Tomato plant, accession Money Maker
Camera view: bottom (45 deg); turntable rotation: 30 degrees
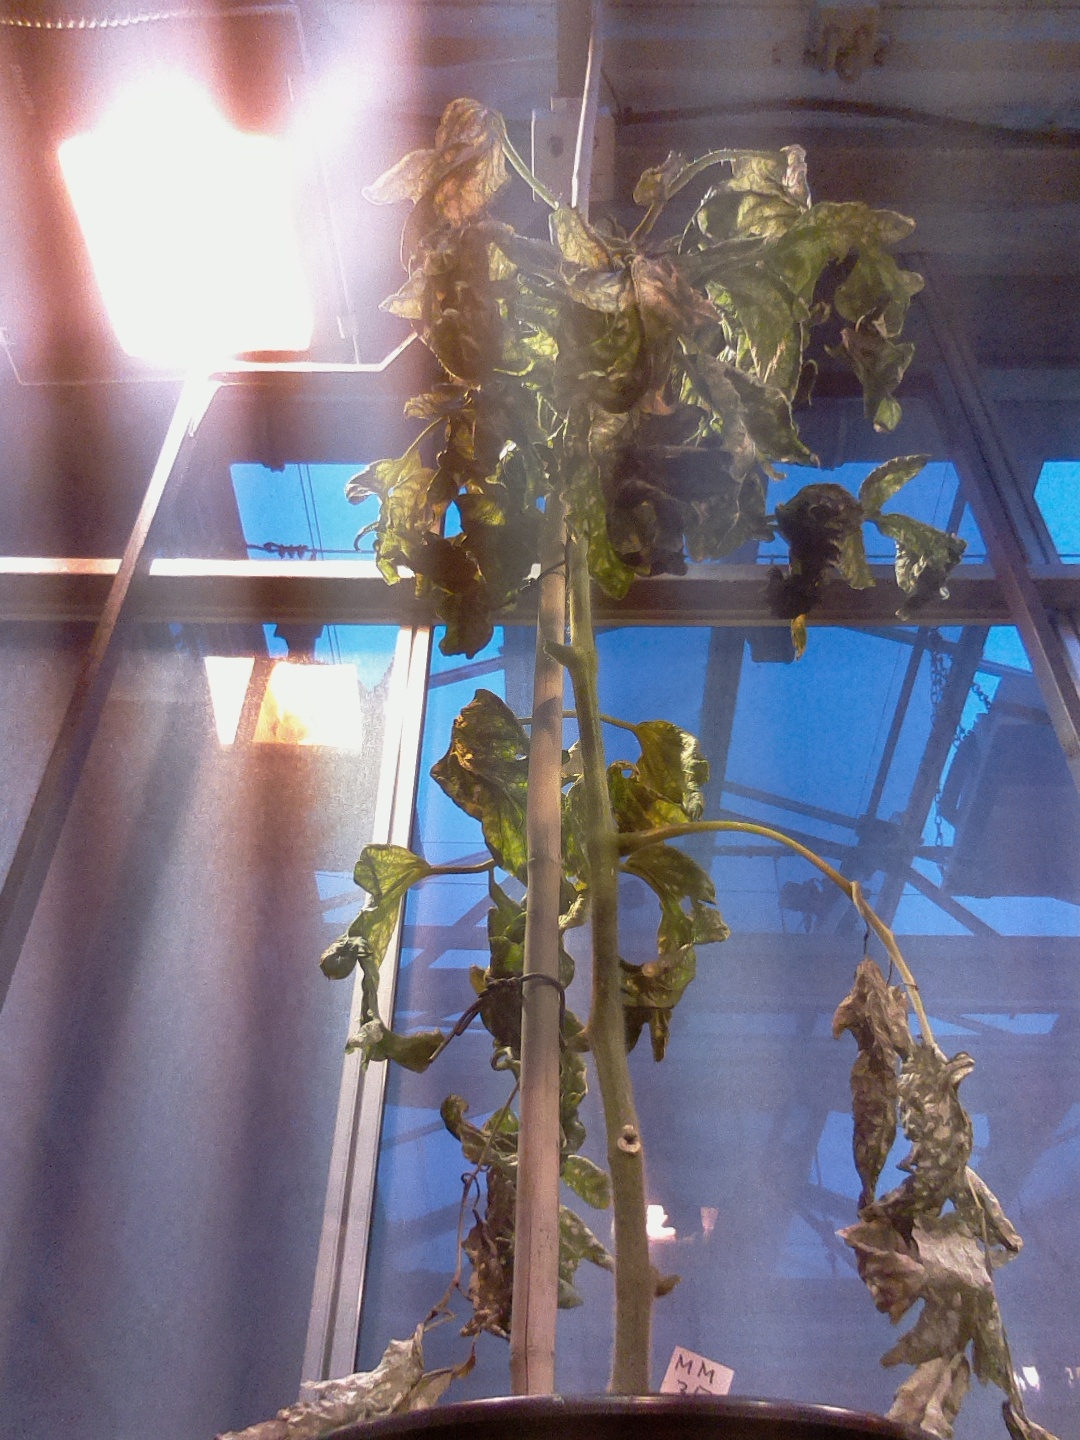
BBCH growth stage 52: 2 inflorescences visible